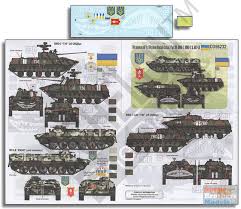
Label: BMD